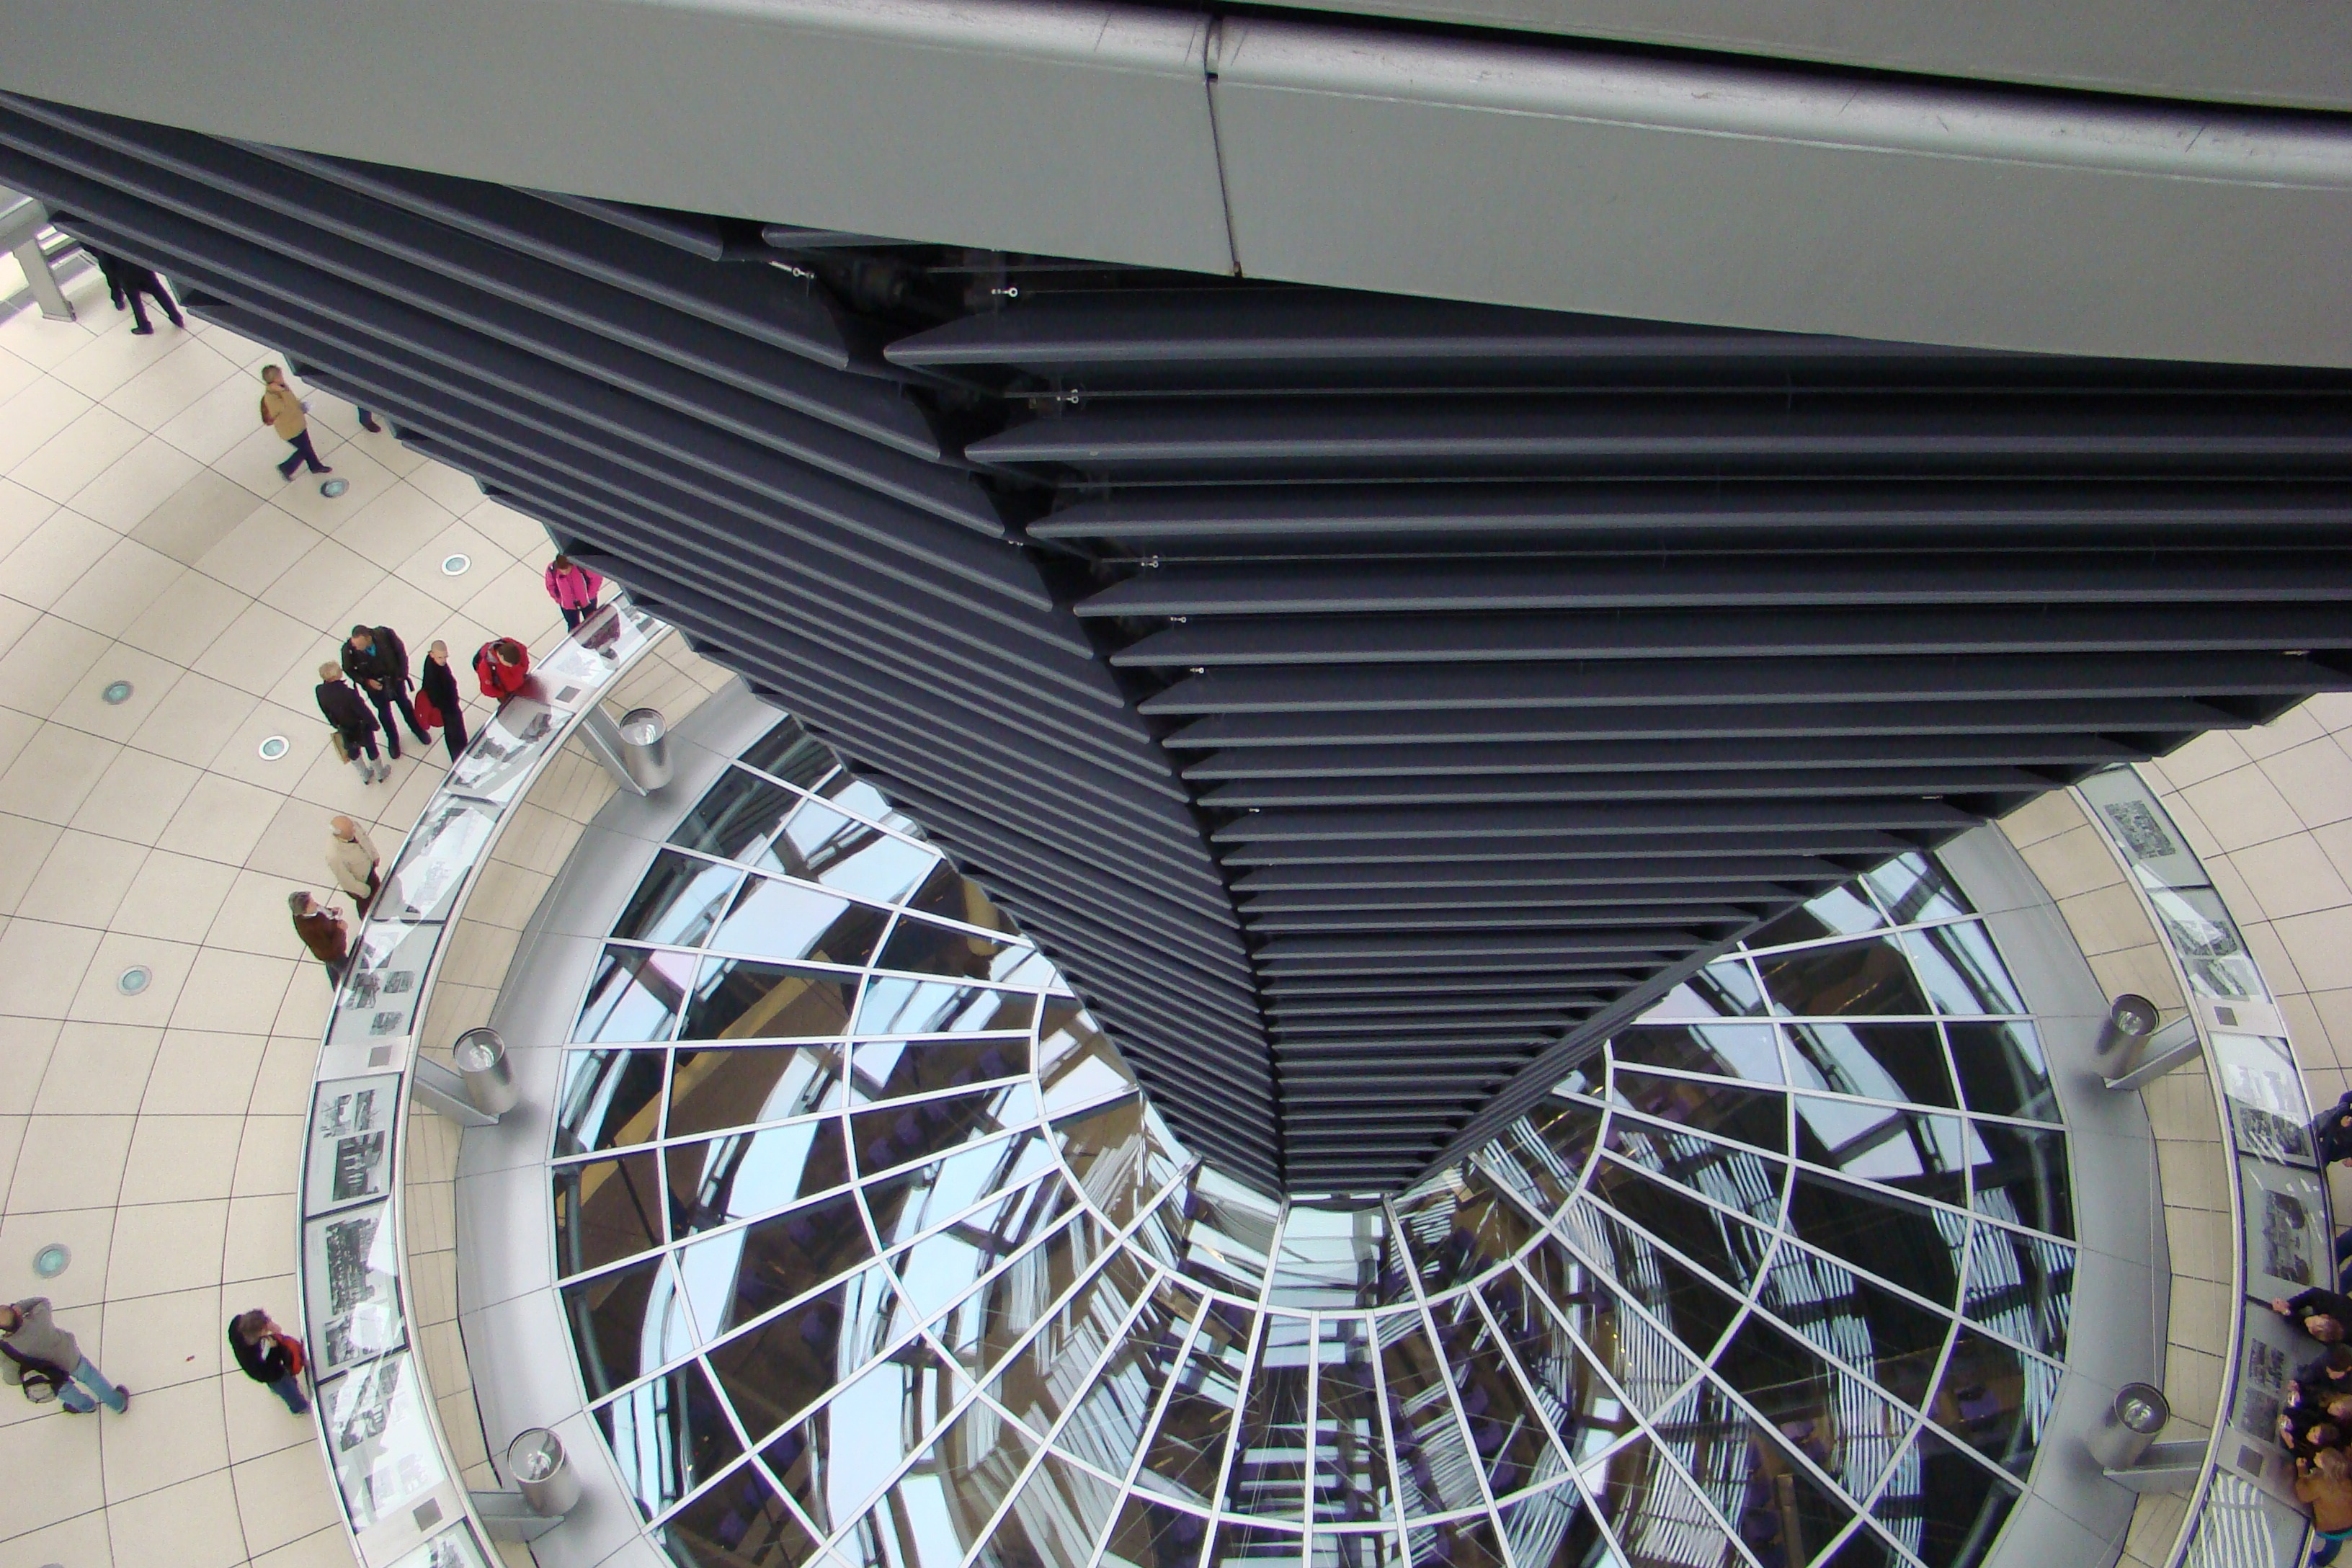
wing, ceiling, interior design, art, design, symmetry, berlin, dome, daylighting, government buildings, window covering